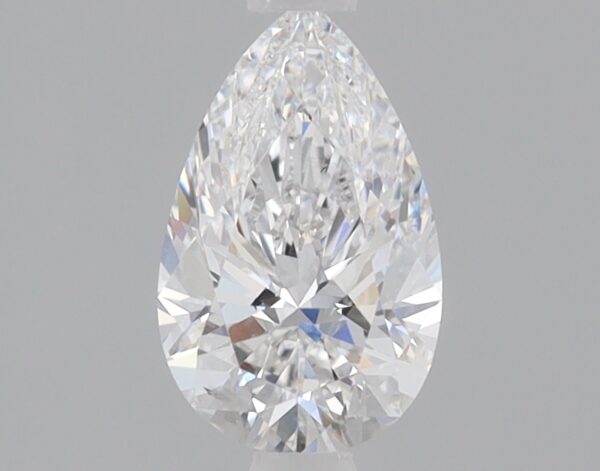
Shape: pear
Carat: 0.9
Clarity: VS2
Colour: D
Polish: EX
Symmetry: EX
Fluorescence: NONE
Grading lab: IGI
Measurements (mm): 8.51 x 5.31 x 3.41